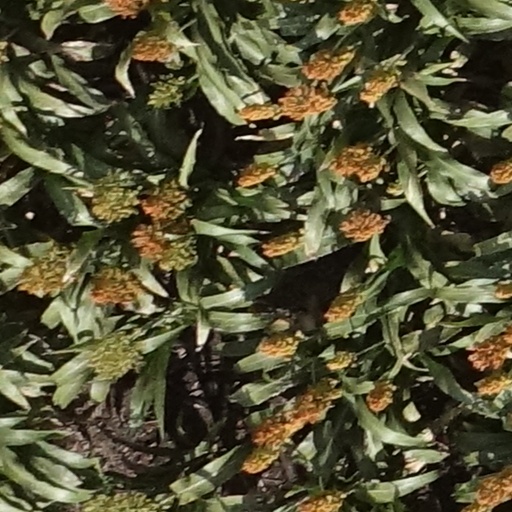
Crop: sorghum